Dani Pacheco

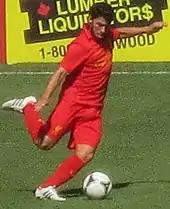
Pacheco playing for Liverpool in 2012

Pacheco made his first team debut on 9 December 2009 as a second-half substitute for Alberto Aquilani in a UEFA Champions League match against Fiorentina. His league debut came on 26 December when he replaced Aquilani once more in a 2–0 home win over Wolverhampton Wanderers.